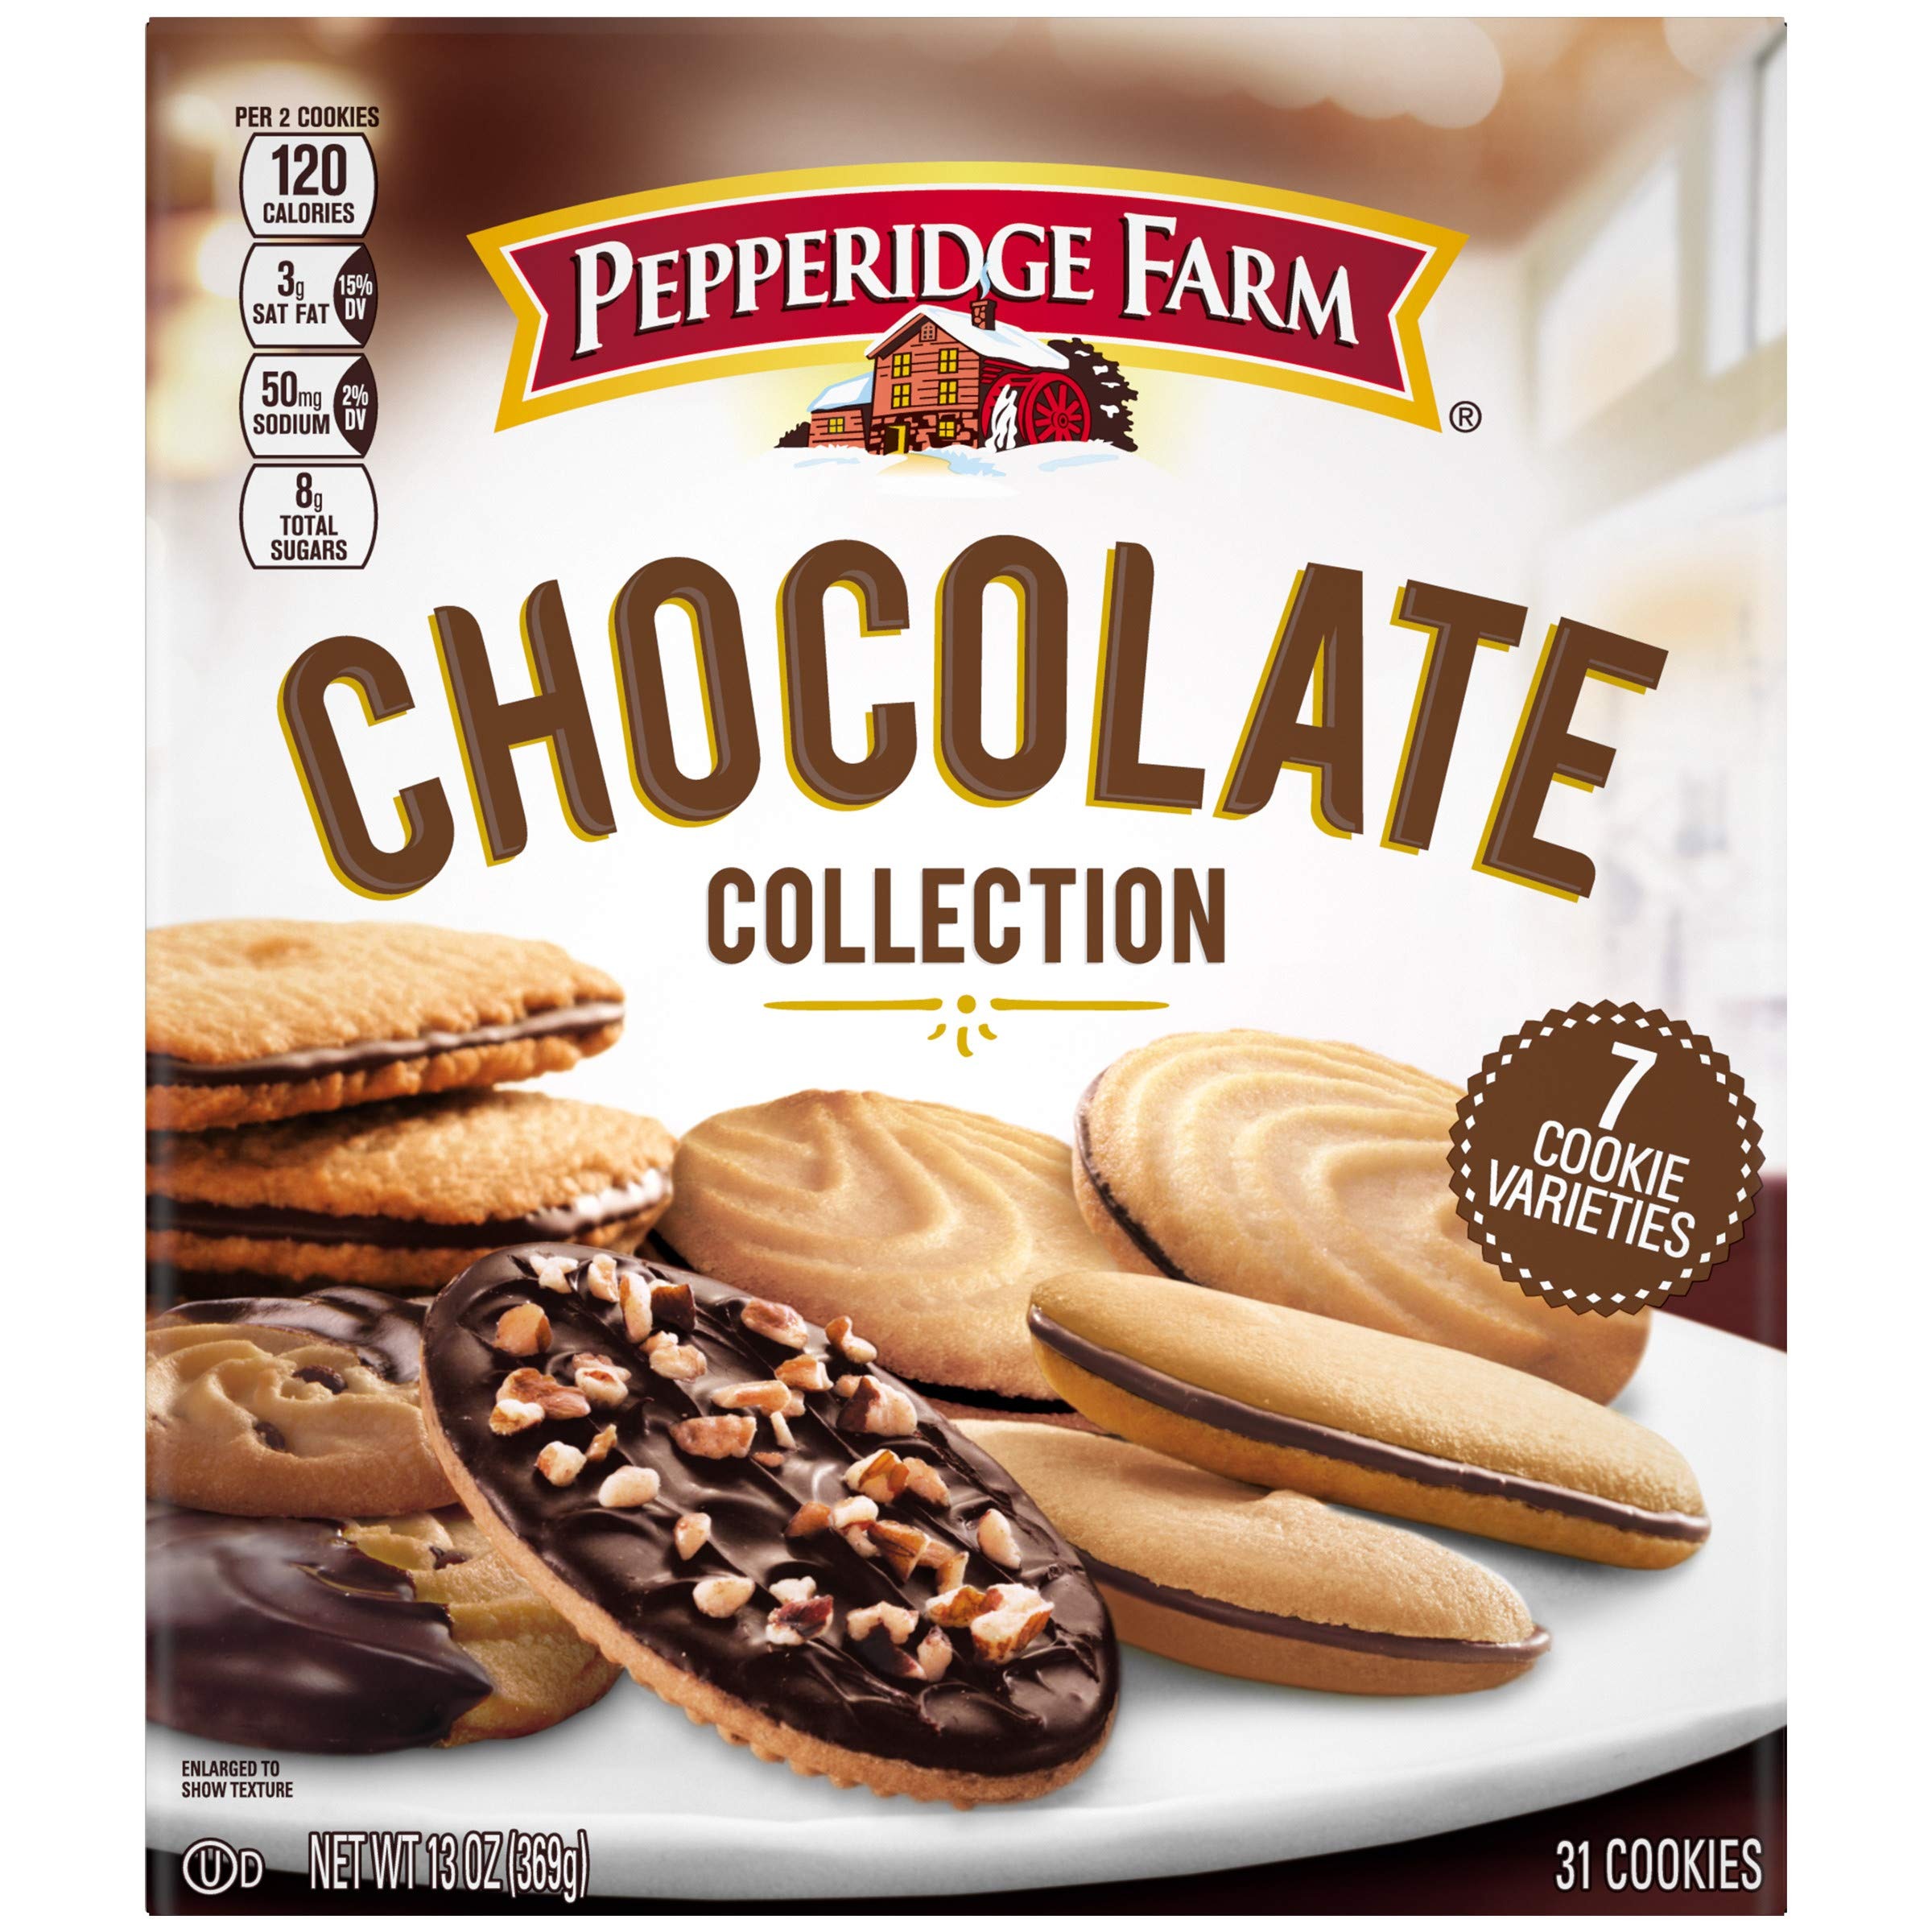
Item Name: Pepperidge Farm Cookies Chocolate Collection, 7 Cookie Varieties, 13 oz. Box
Bullet Point 1: CLASSIC ASSORTMENT: Includes 31 cookies in seven varieties: Dark Chocolate Milano, Double Dark Chocolate Milano, Lido, Bordeaux, Lisbon, Geneva and Orleans
Bullet Point 2: DELICATE CRISP & HEARTY CRUNCH: Pepperidge Farm Chocolate Collection features chocolate cookies ranging from a delicate crisp to satisfying crunch
Bullet Point 3: FULL OF FLAVOR: With seven varieties, this collection delivers an indulgent amount of milk chocolate, dark chocolate and nutty goodness
Bullet Point 4: QUALITY INGREDIENTS: Pepperidge Farm bakers take the time to bake each treat with care and quality ingredients
Bullet Point 5: SAVOR EVERY FLAVOR: Lido, Chocolate-sandwiched Bordeaux, Lisbon, Geneva and Orleans cookies are only available in this Chocolate Collection, so take advantage of this special variety pack and keep your pantry stocked
Value: 13.0
Unit: Ounce

Price: 10.4